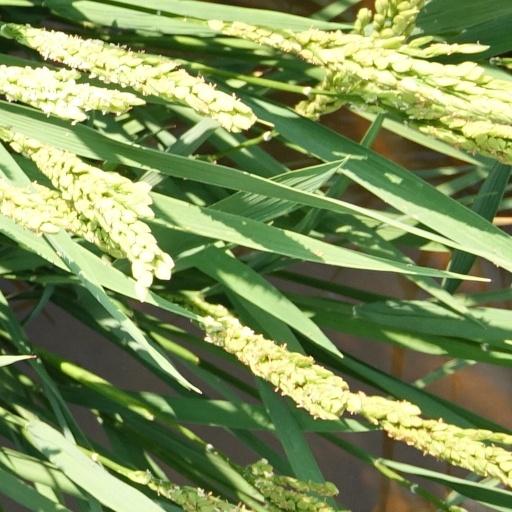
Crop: rice